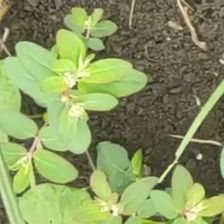
Weed species: Choti_dudhi_(Euphorbia_hirta)